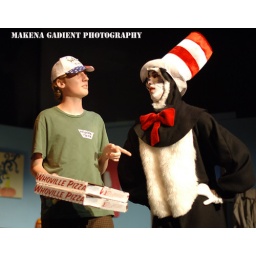
cat in the hat 21